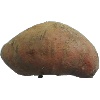
Label: potato_sweet